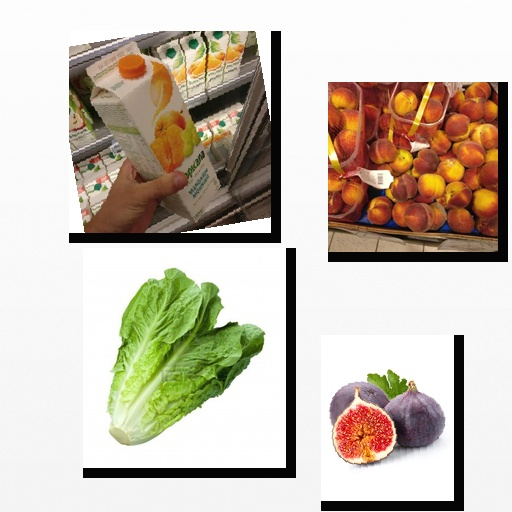
Food items: fig, peach, lettuce, mandarin_juice